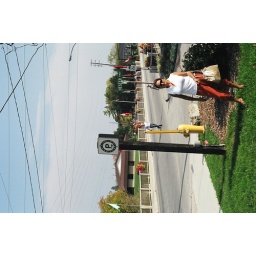
The Thornbury bridge on highway 26 going over the river the salmon are swimming in. The lake is to the right